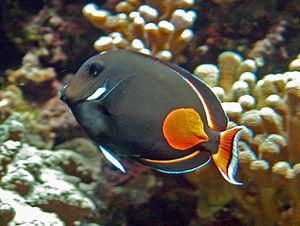
Le genre Acanthurus regroupe des poissons-chirurgiens appartenant à la famille des Acanthuridae.